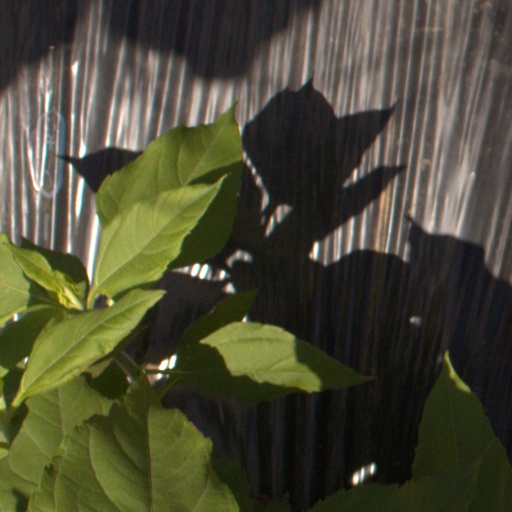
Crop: Jerusalem artichoke